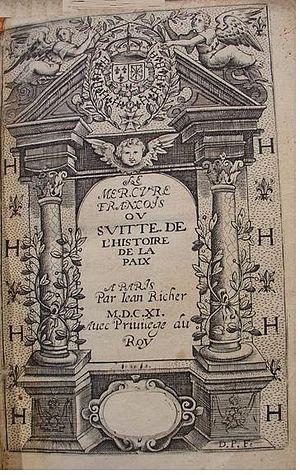
Le Mercure françois ou la Suitte de l'histoire de la paix commençant l'an 1605 pour suite du Septénaire du D. Cayer, et finissant au sacre du très grand Roy de France et de Navarre Louis XIII - First published in 1611 by Jean Richer (Paris).
Le Mercure françois est considérée comme la première revue française connue.
L'histoire de la presse écrite en France traite de la naissance puis du développement de supports appelés périodiques destinés à informer et à détendre les publics de façon régulière.